Hold Back Tomorrow

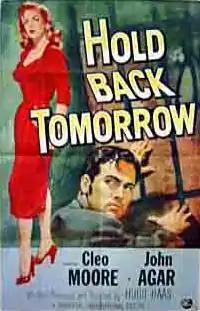
Poster

Hold Back Tomorrow is a 1955 American film noir drama film directed by Hugo Haas and starring Cleo Moore and John Agar.